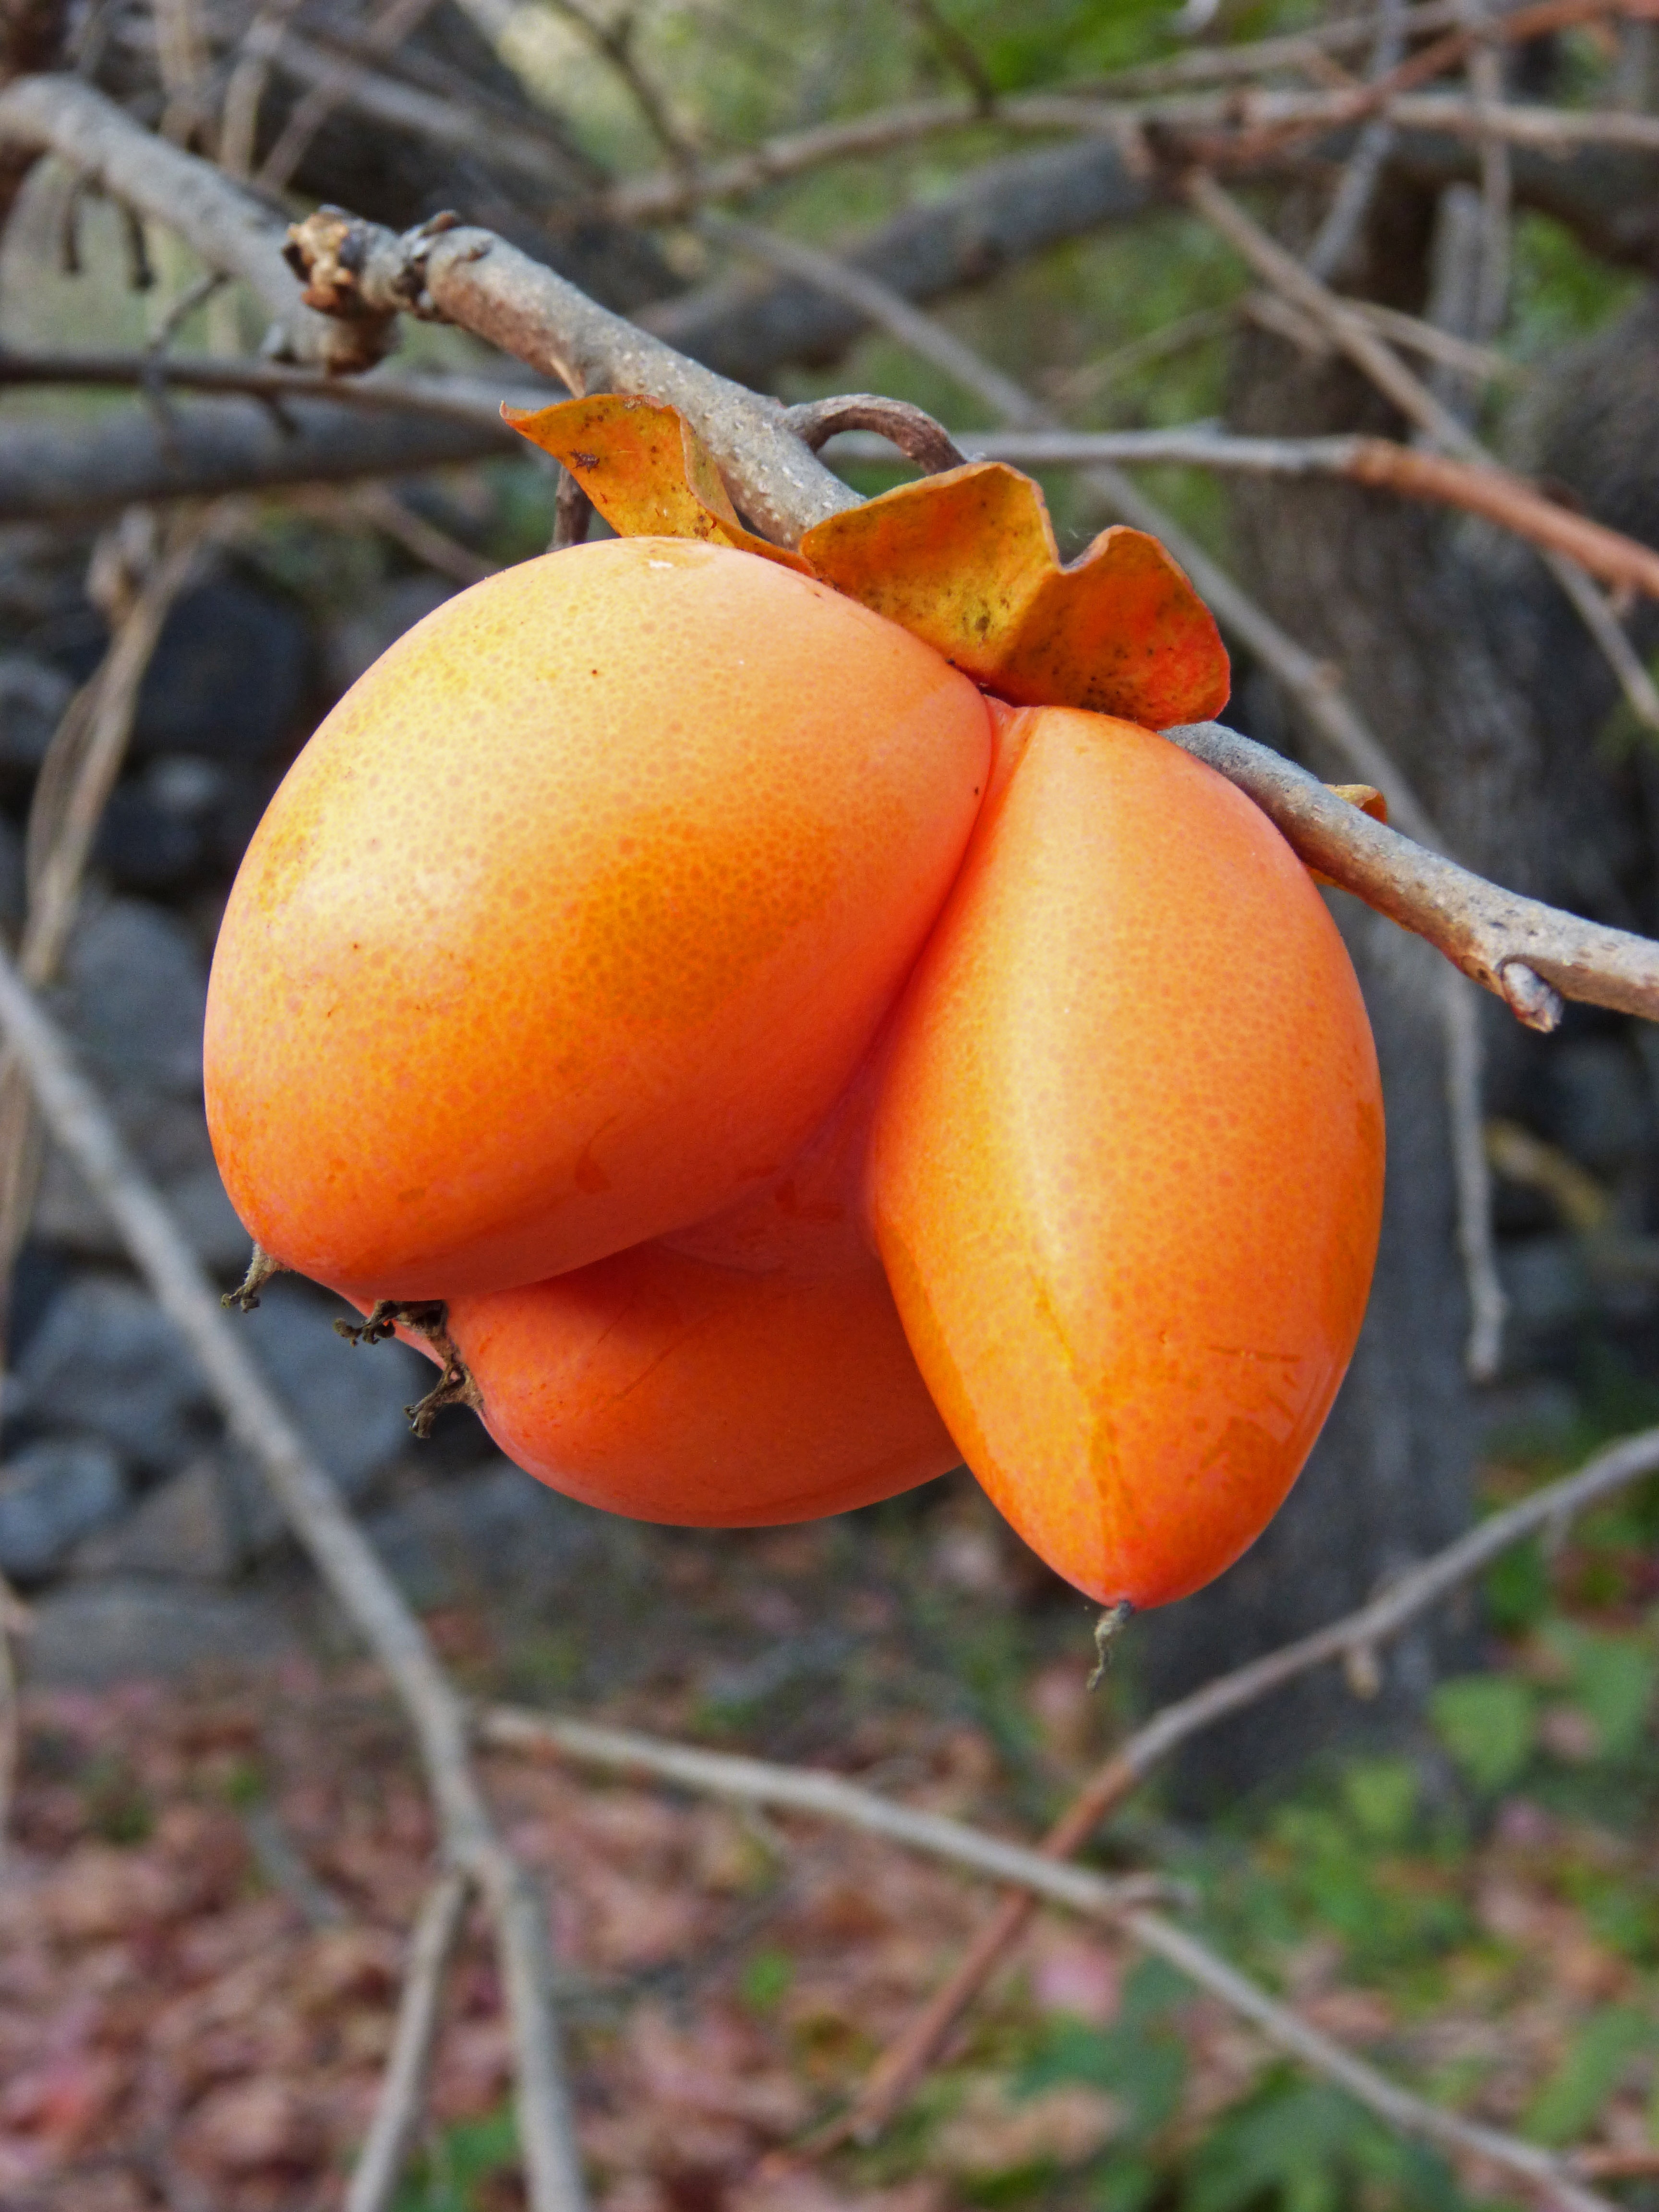
branch, plant, fruit, flower, orange, food, produce, autumn, yellow, flora, tangerine, khaki, persimmon, diospyros, citrus, threesome, macro photography, flowering plant, bitter orange, curiously, rosewood, land plant, ebony trees and persimmons, common persimmon